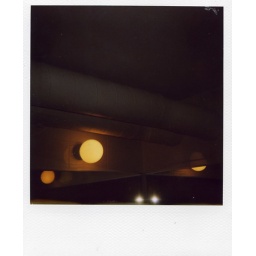
the c building of the university has an intresting toilet :D by the way, the building is designed by alvar aalto.